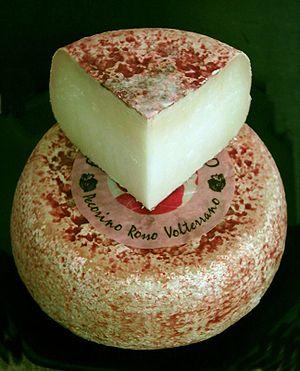
Cet article recense les fromages d'Italie.